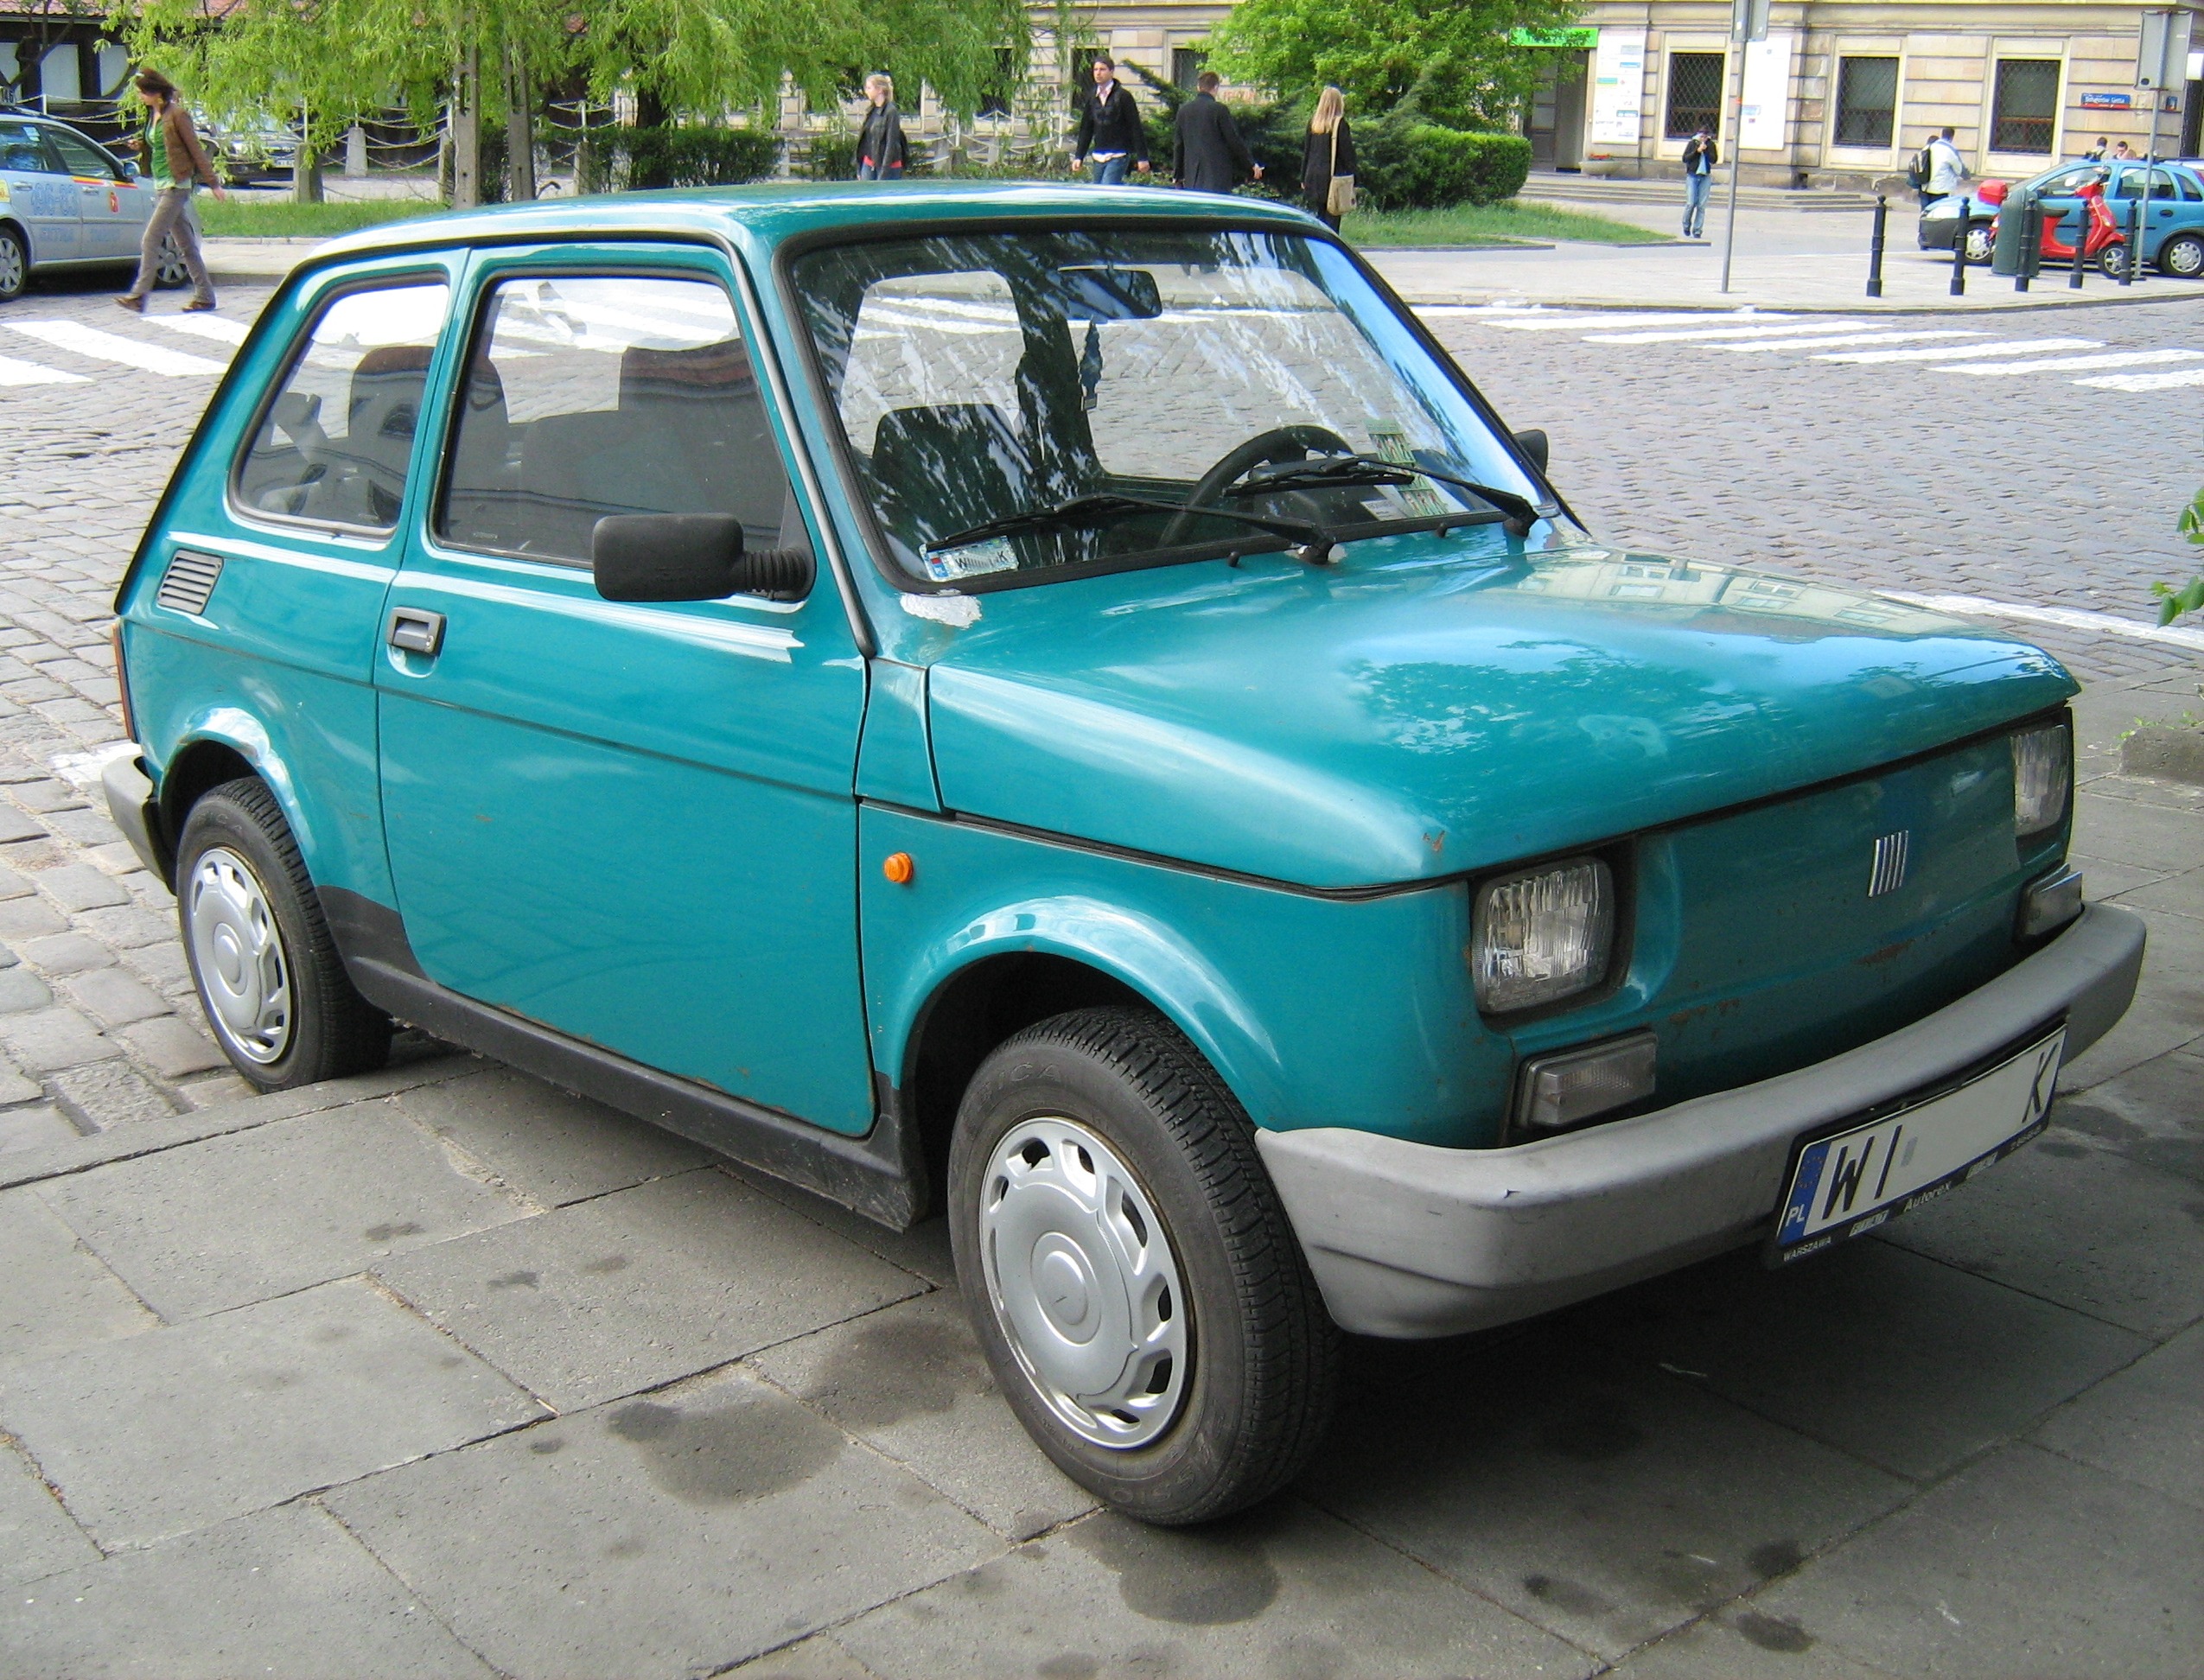
car, vehicle, auto, motor vehicle, fiat, city car, land vehicle, automobile make, compact sport utility vehicle, fiat 126